First Indochina War

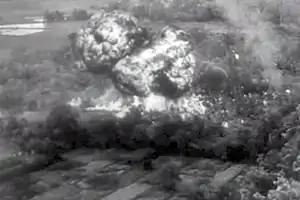
A Bearcat naval fighter aircraft of the Aéronavale drops napalm on Việt Minh Division 320th's artillery during "Operation Mouette" (November 1953)

On April 9, 1953, Giáp, after having failed repeatedly in direct attacks on French positions in Vietnam, changed strategy and began to pressure the French by invading Laos, surrounding and defeating several French outposts such as Muong Khoua. In May, General Henri Navarre replaced Salan as supreme commander of French forces in Indochina. He reported to the French government "... that there was no possibility of winning the war in Indo-China", saying that the best the French could hope for was a stalemate.